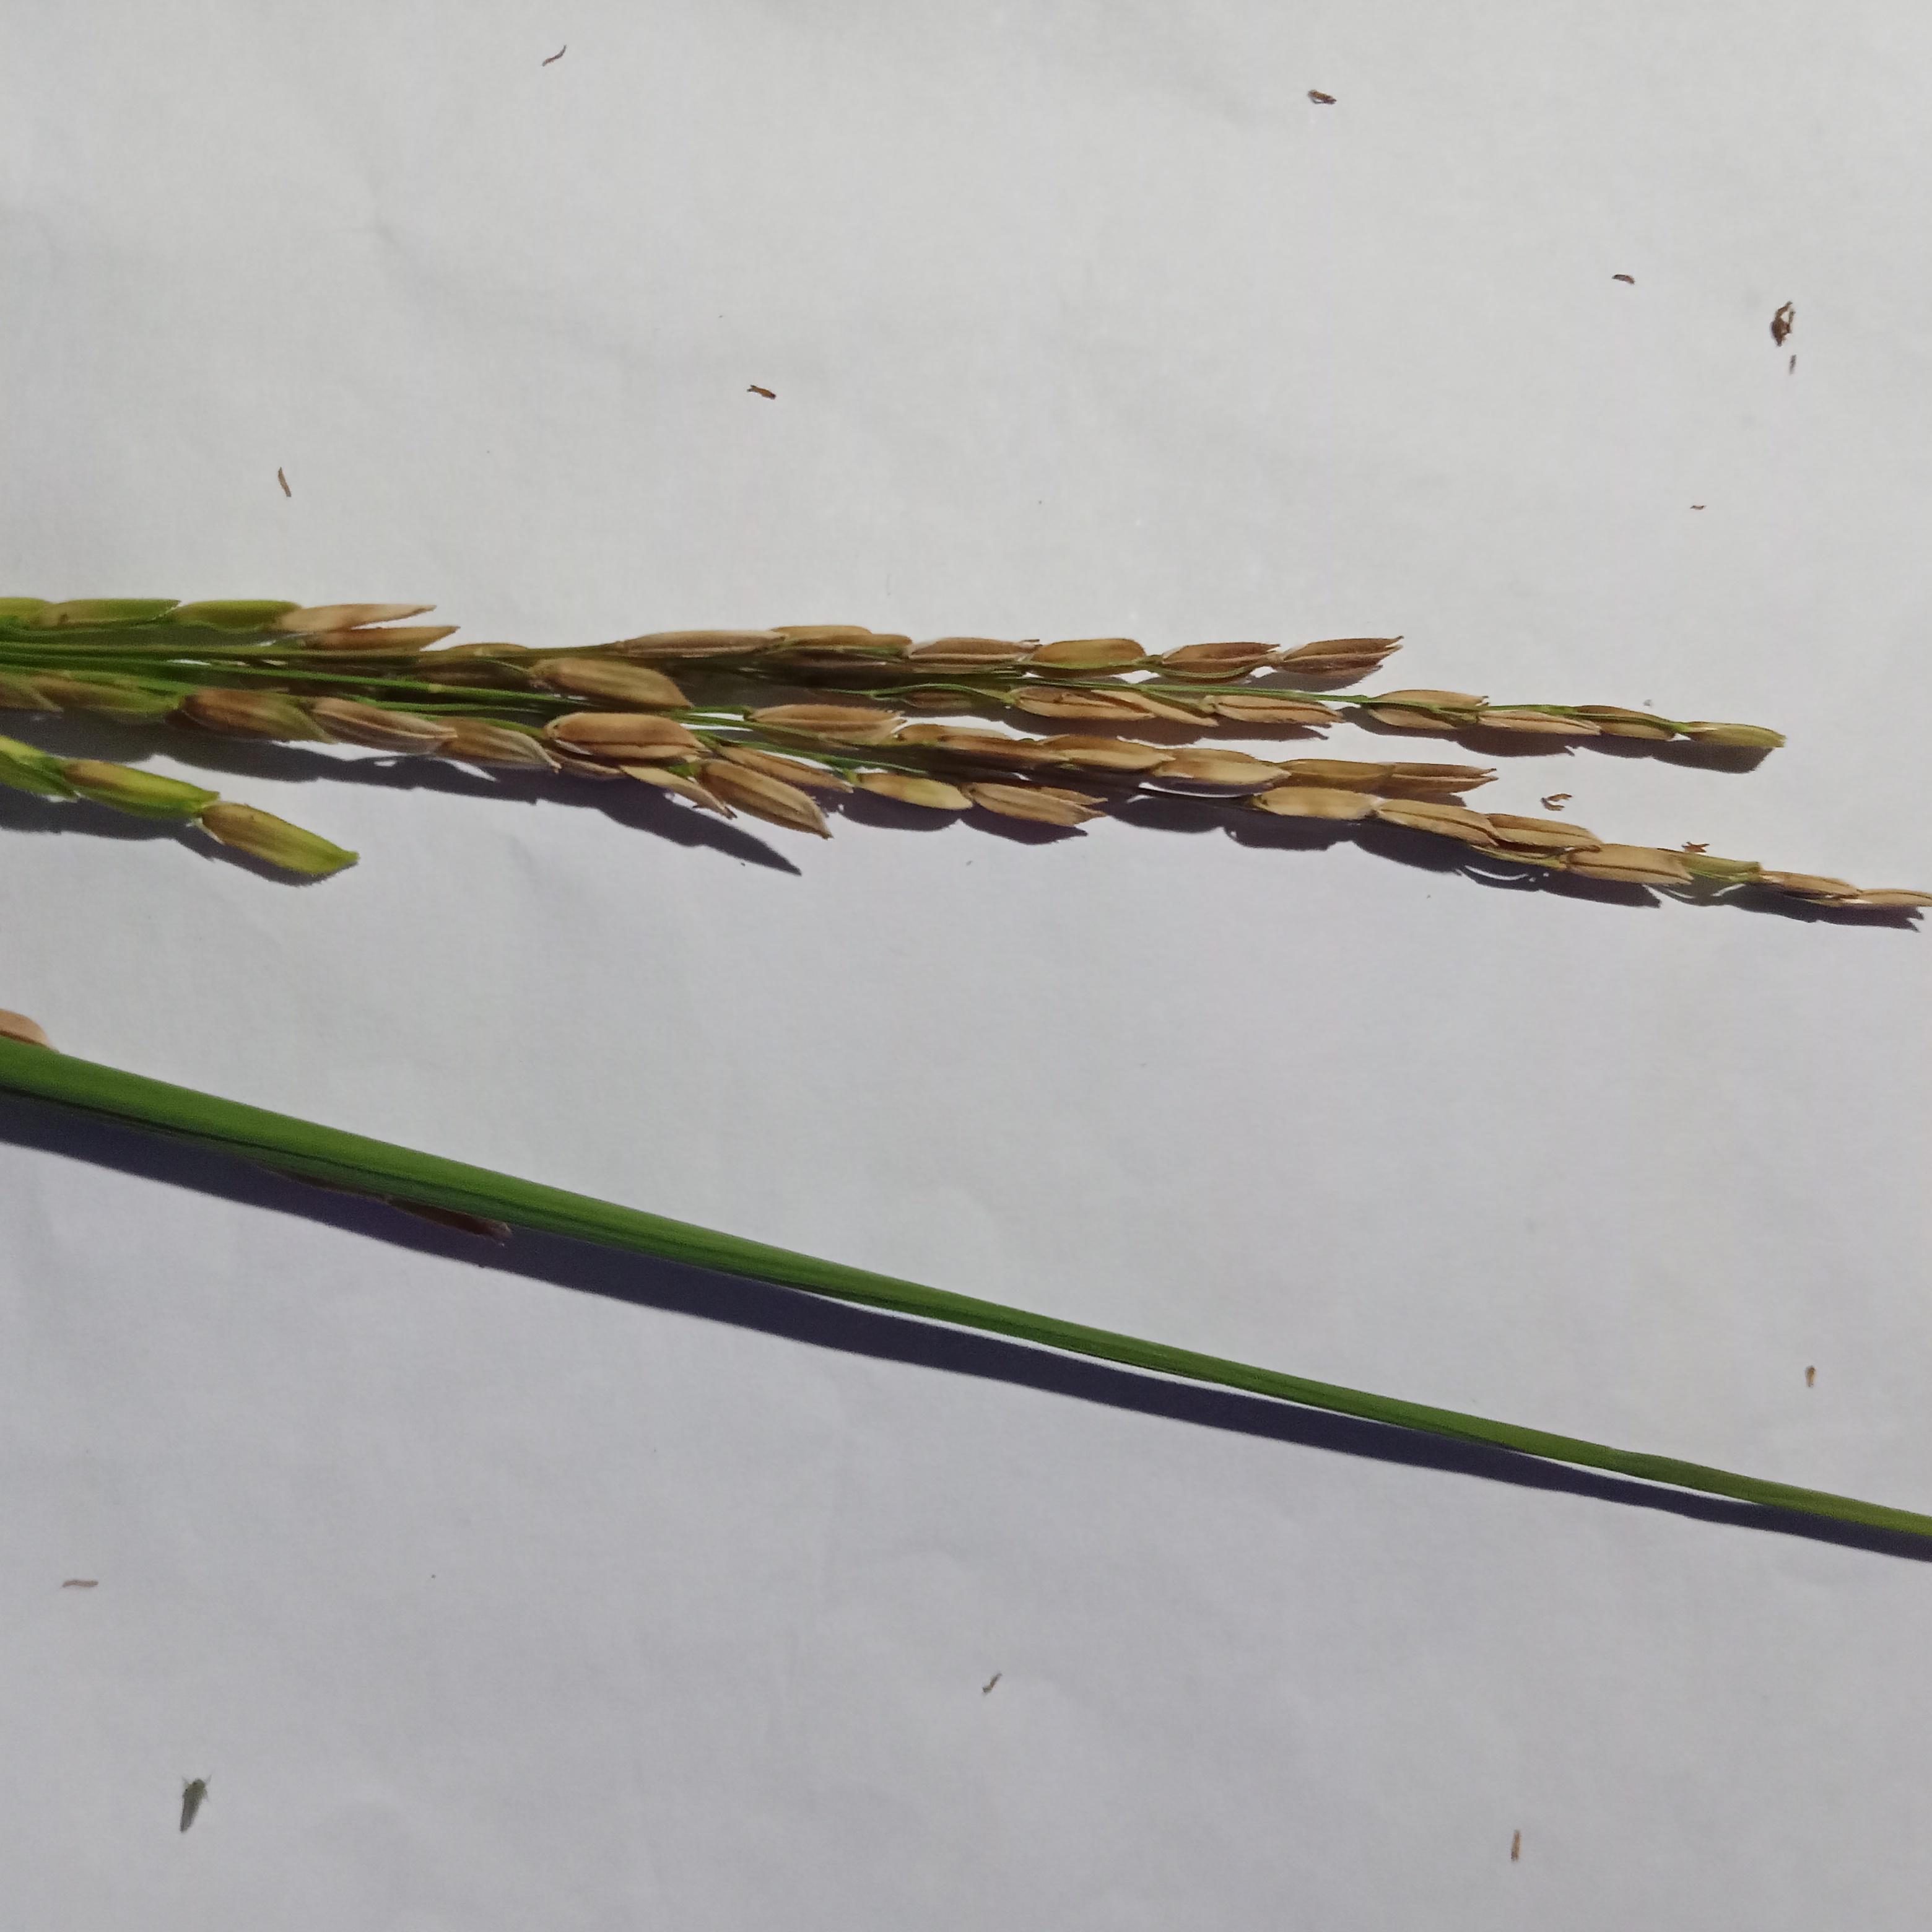
Label: Rice___Neck_Blast